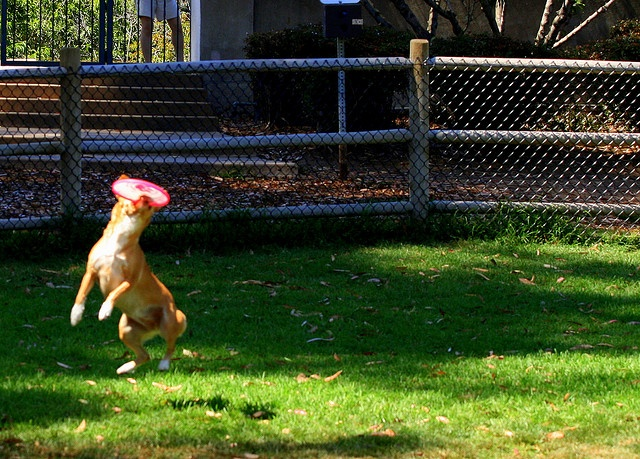
A dog jumps in the air to catch a toy.
a dog catching a Frisbee on a grass field.
A dog on its hind legs in the grass catching a frisbee.
A dog in a park playing with a frizzbe.
A large breed dog has just caught a Frisbee in its mouth.